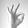
ASL letter: F